List of creepypastas

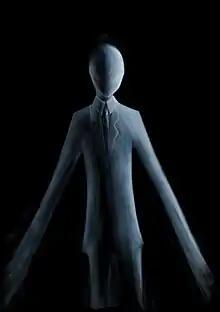
Slenderman, one of the most popular creepypastas

The Rake is a strange humanoid creature described as resembling either a naked man or a large hairless dog whose sightings have been reported on four different continents, occasionally being referred to as a "Skin-Walker", with the earliest known account being a mariner's log in 1691. Named for its massive, incredibly sharp claws, the Rake lacerates its victims in their sleep and in some cases, speaks to them in a shrill voice. Those fortunate enough to survive an encounter with the Rake usually end up traumatized by its appearance and behavior.